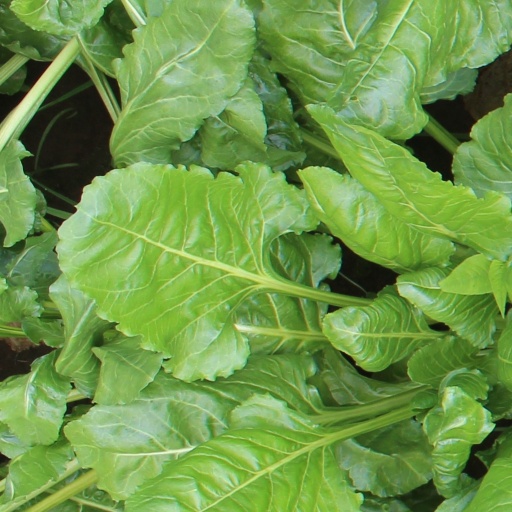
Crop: sugar beet